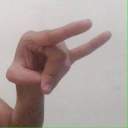
अक्षर: च